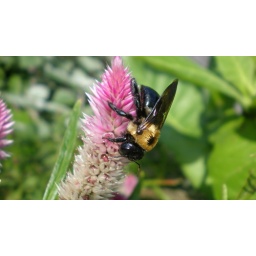
Bee over pink flower